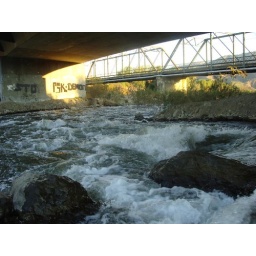
underneath the car bridge looking at 1 of the other bridges in piru ca